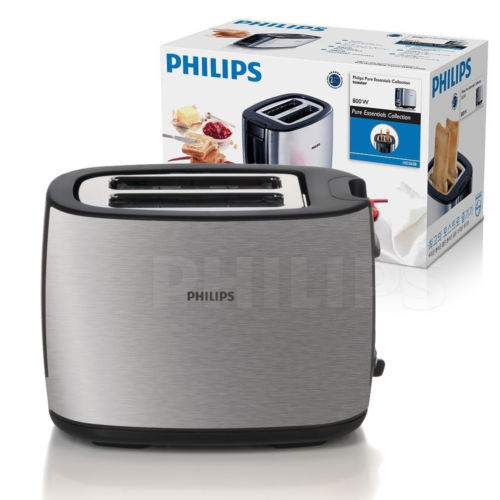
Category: toaster